Taylor Hawkins

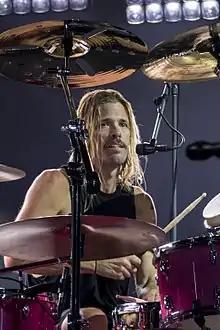
Hawkins performing with Foo Fighters in 2017

Oliver Taylor Hawkins (February 17, 1972 – March 25, 2022) was an American musician who was the drummer and a vocalist of the rock band Foo Fighters, sharing vocals with Dave Grohl. He joined the band in 1997, and remained the band's drummer until his death in March 2022. He recorded eight studio albums with Foo Fighters between 1999 and 2021. Before joining the band, he was a touring drummer for Sass Jordan and Alanis Morissette, as well as the drummer of the progressive experimental band Sylvia.